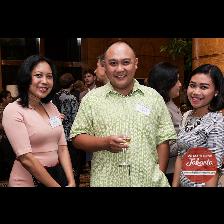
Label: Human